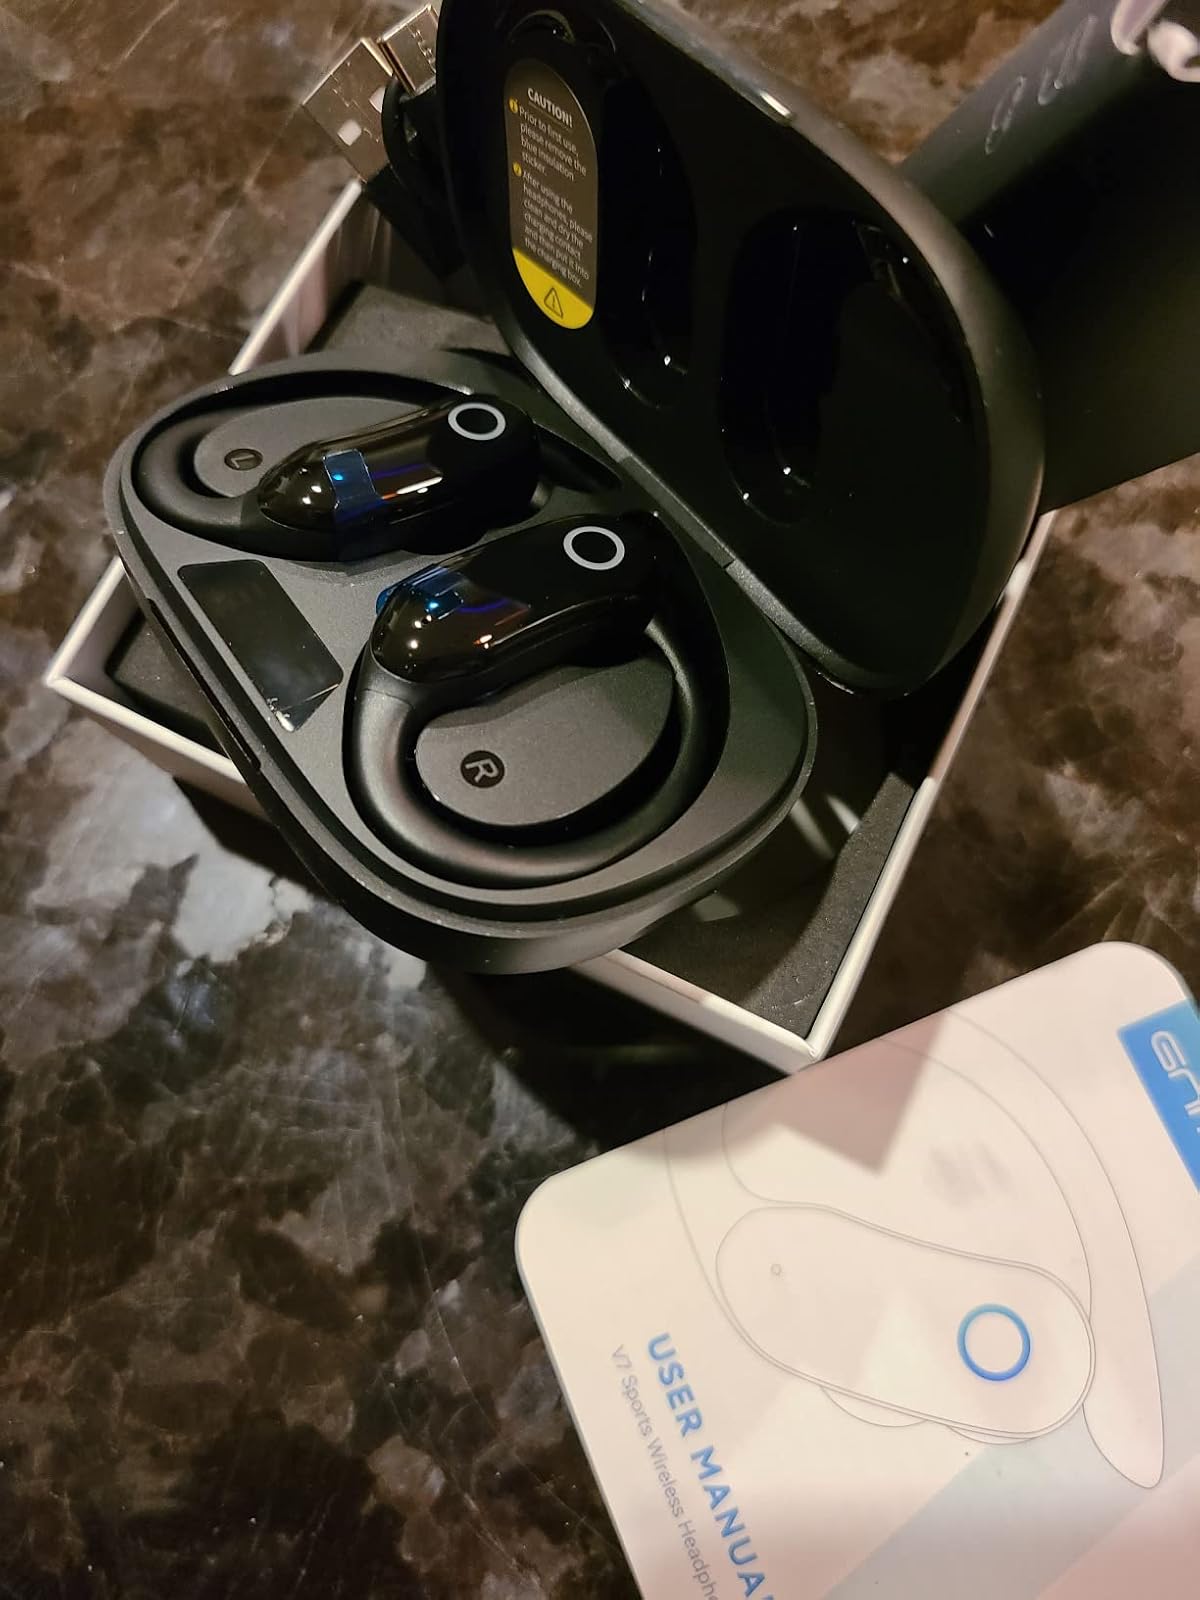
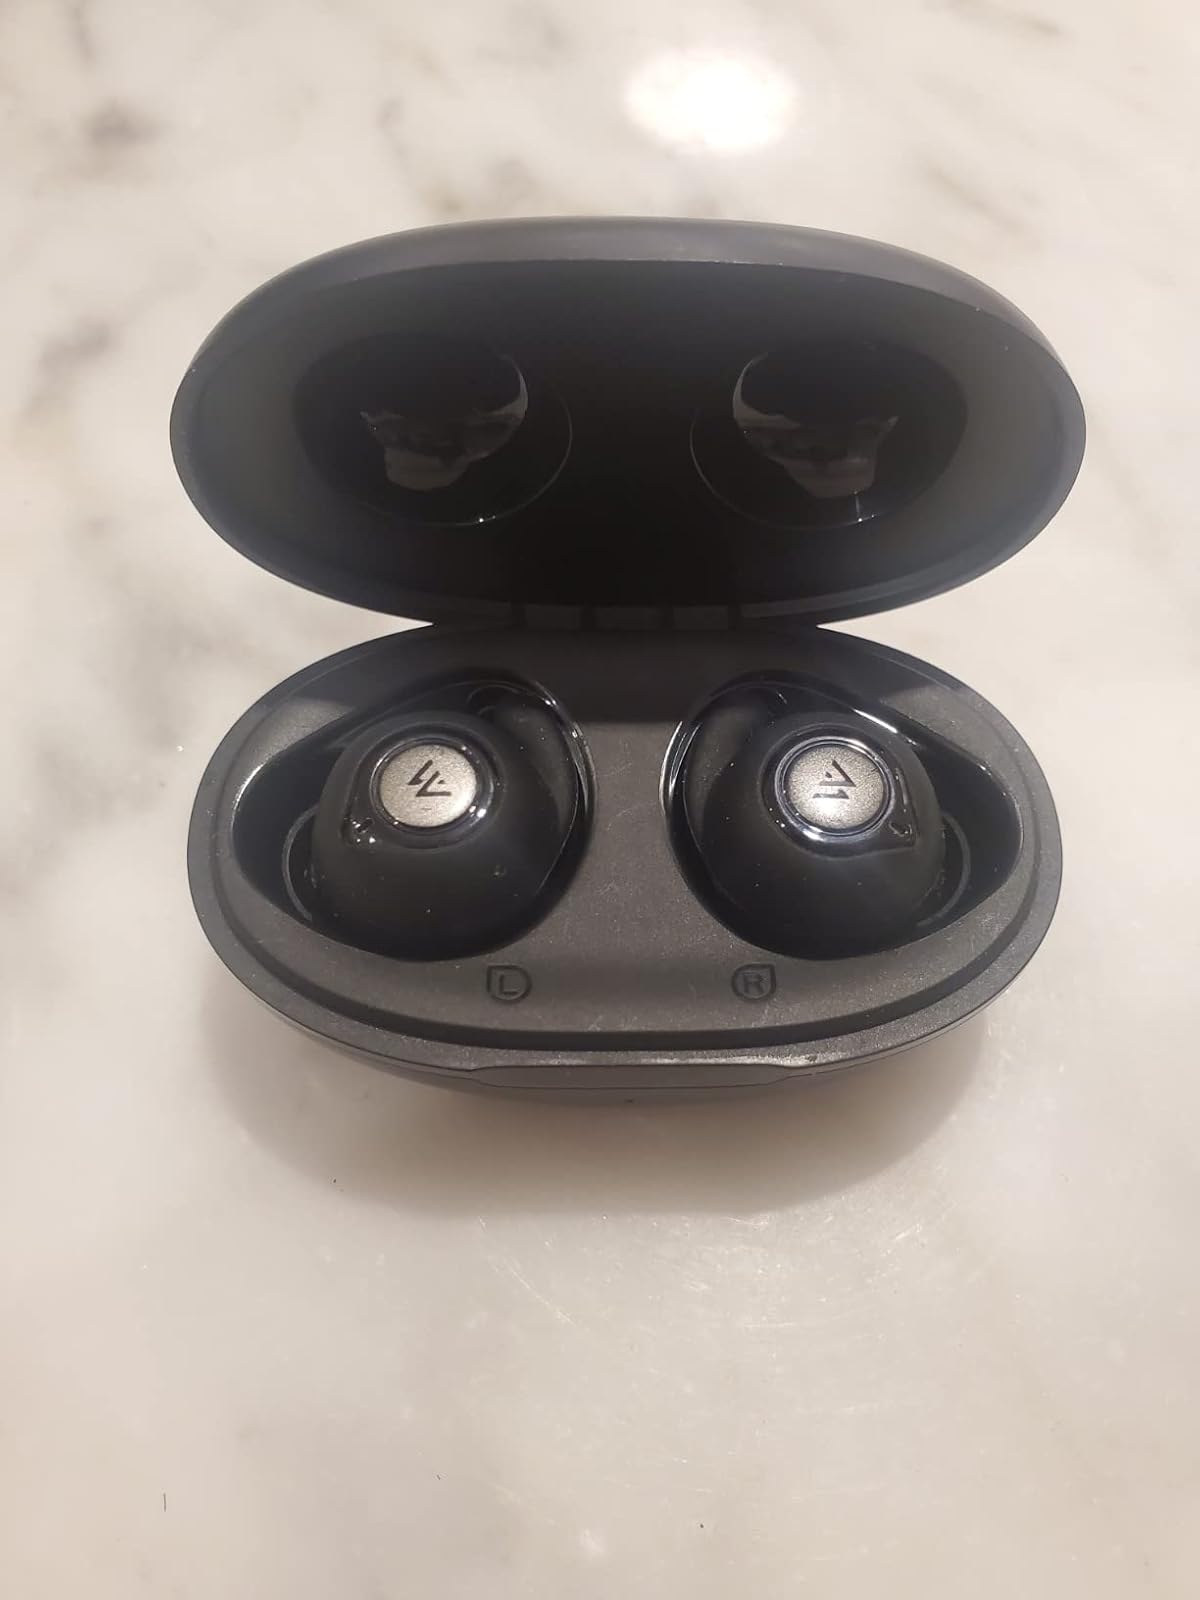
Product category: earbuds
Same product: no